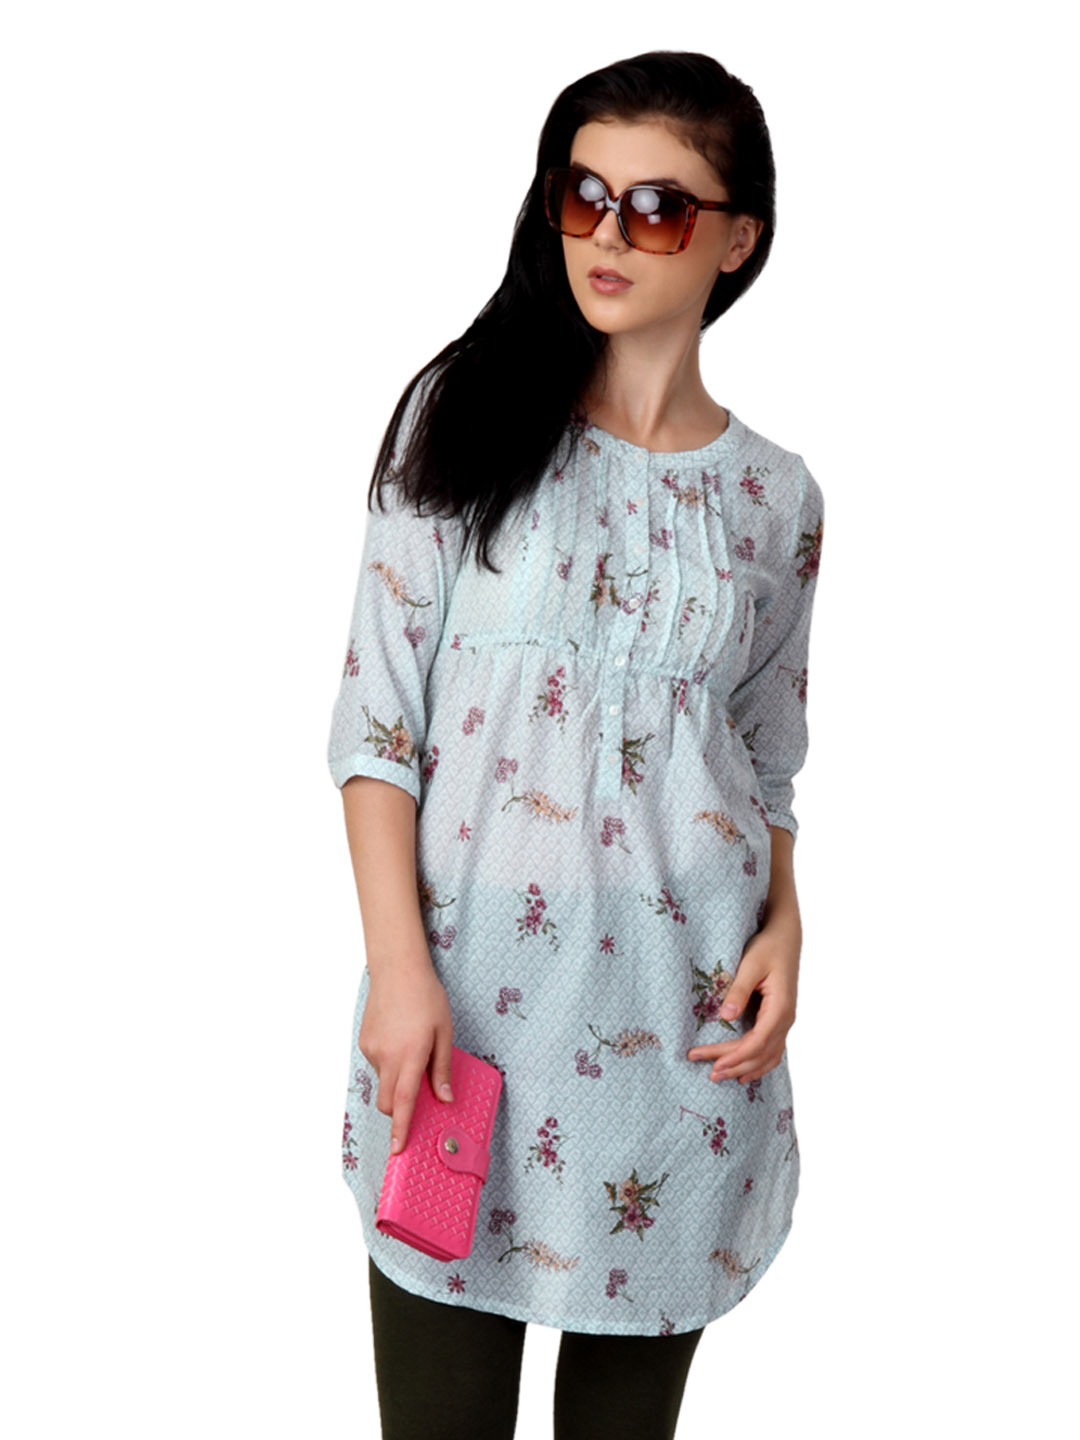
W Women Blue Kurti
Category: Apparel / Topwear / Kurtis
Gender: Women
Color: Blue
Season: Summer 2012
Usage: Ethnic